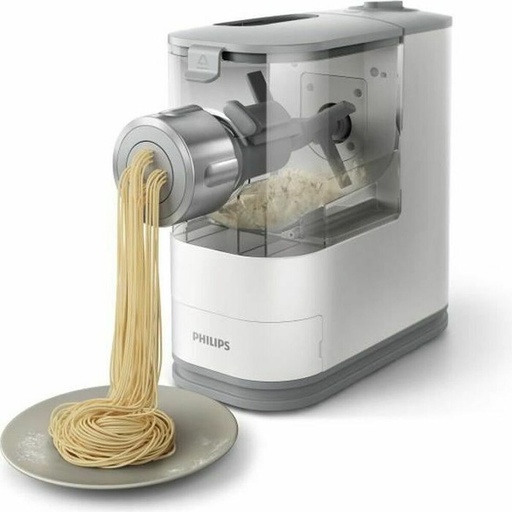
Pastos gamybos mašina Philips HR2345/19 150W
Jei savo namams ieškote buitinių prietaisų už geriausias kainas, siūlome Pastos gamybos mašina Philips HR2345/19 150W ir kitus gaminius iš plataus smulkios buitinės technikos pasirinkimo! galia: 150 W Talpa: 450 g Spalva: Balta Charakteristikos: Automatinis Gamybos šalis / regionas: Kinija Medžiaga: Plastmasinis Dažnis: 50 Hz Įtampa: 220-240 V Pridedama: Matavimo indas Receptų knyga General Product Safety Regulations information: PHILIPS IBERICA SA C/ María De Portugal, 1 28050 - Madrid +34913496580 info.ips@philips.com https://www.philips.es/
Brand: Philips
Category: Home & Garden > Kitchen & Dining > Kitchen Appliances > Pasta Makers